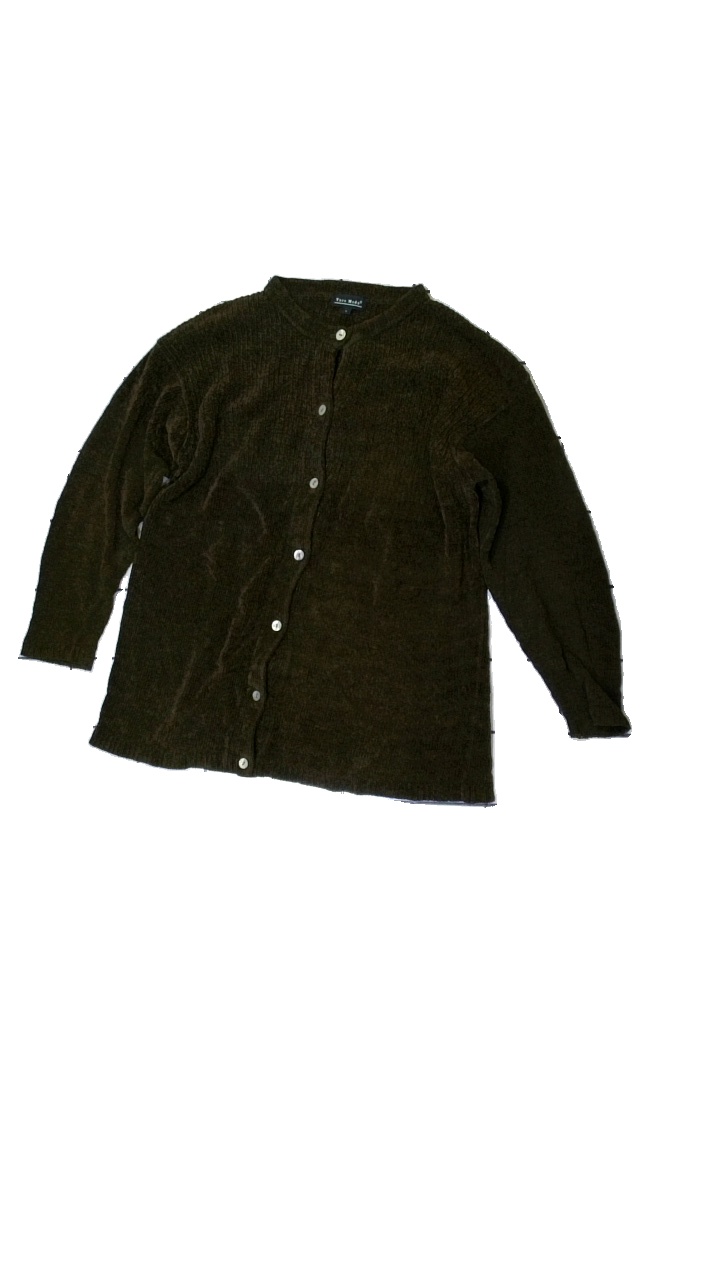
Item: Cardigan (Ladies)
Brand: Vero Moda
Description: brwon knitted cardigan
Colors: Brown
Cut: Loose
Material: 69% Acryl 31% Cotton
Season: Autumn
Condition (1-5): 2
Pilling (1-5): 5
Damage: holes
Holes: Minor
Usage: Export
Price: <50